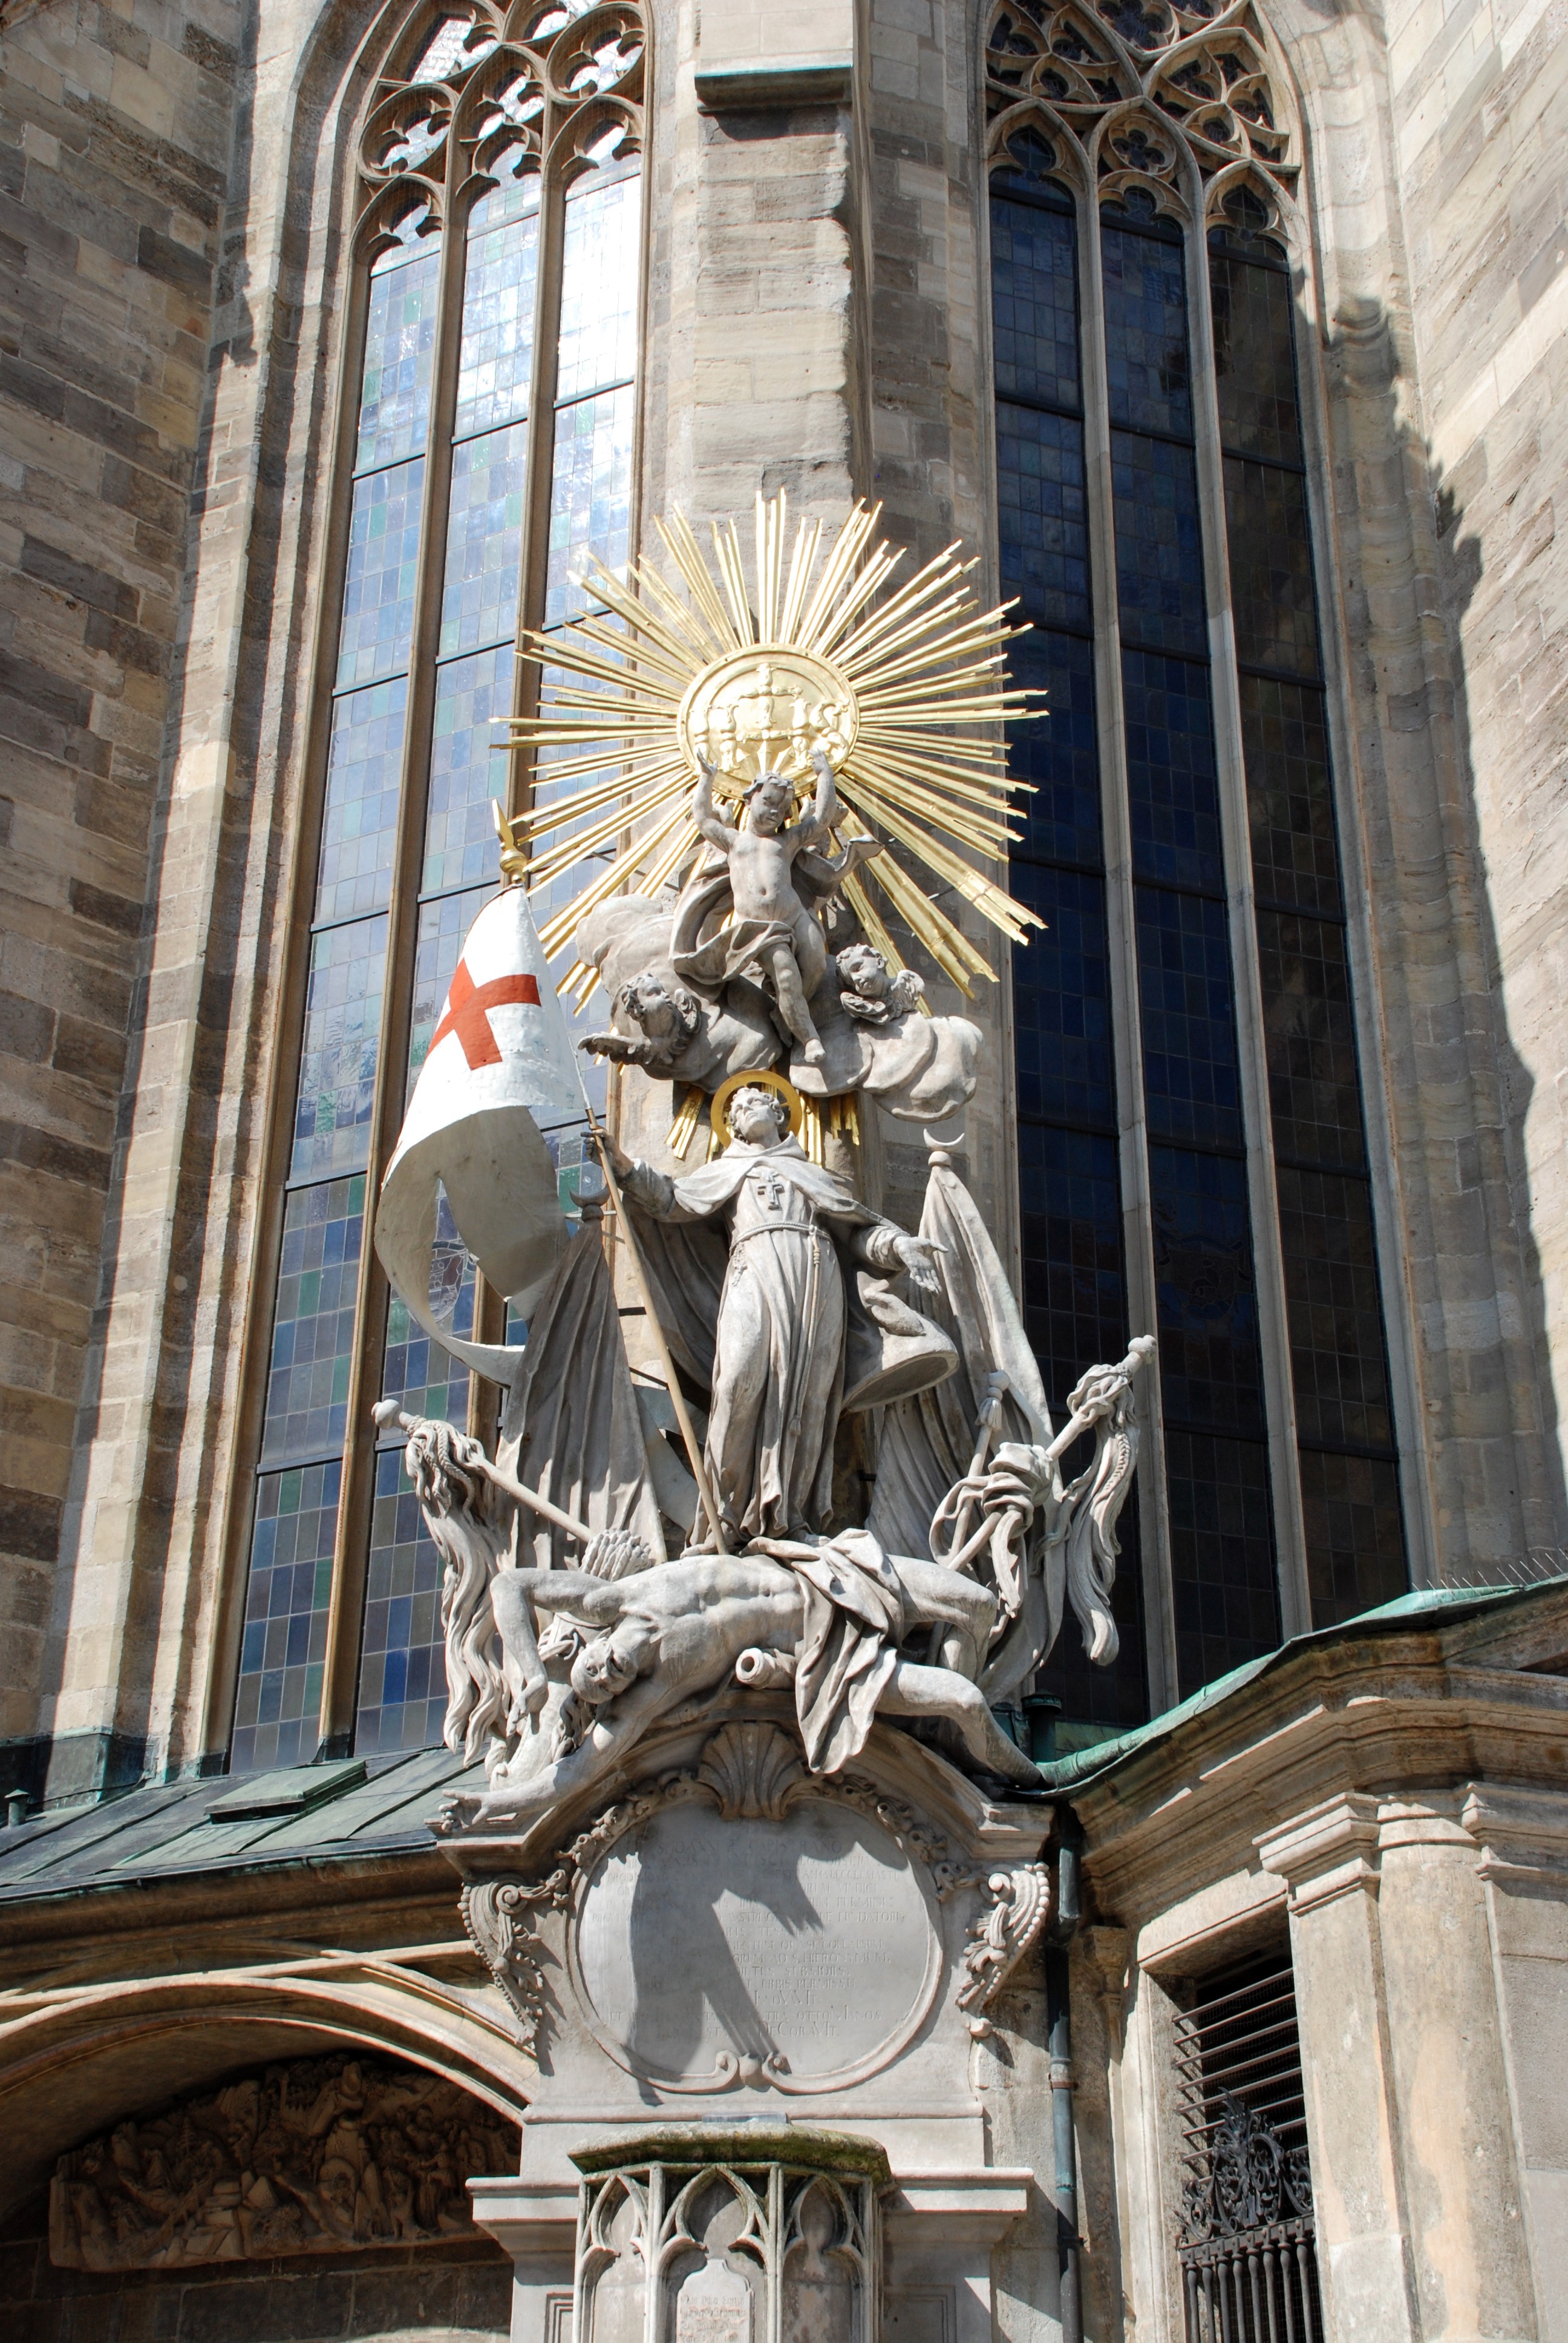
city, monument, cityscape, europe, statue, facade, cathedral, nikon, place of worship, austria, sculpture, art, vienna, d80, cityscapes, wien, nikond80, osterreich, stephansdom